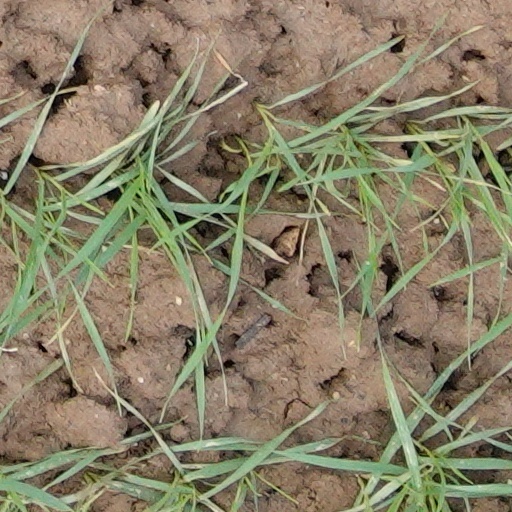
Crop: wheat